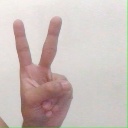
अक्षर: क